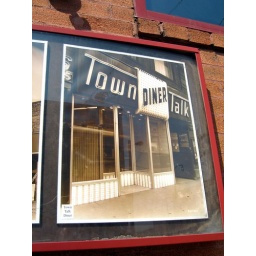
this is on the side of the building around the corner from minnehaha liquors, just off lake street.